H II region

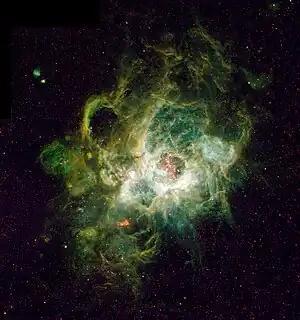
NGC 604, a giant H II region in the Triangulum Galaxy, taken by the Hubble Space Telescope

An H II region is a region of interstellar atomic hydrogen that is ionized. It is typically in a molecular cloud of partially ionized gas in which star formation has recently taken place, with a size ranging from one to hundreds of light years, and density from a few to about a million particles per cubic centimetre. The Orion Nebula, now known to be an H II region, was observed in 1610 by Nicolas-Claude Fabri de Peiresc by telescope, the first such object discovered.